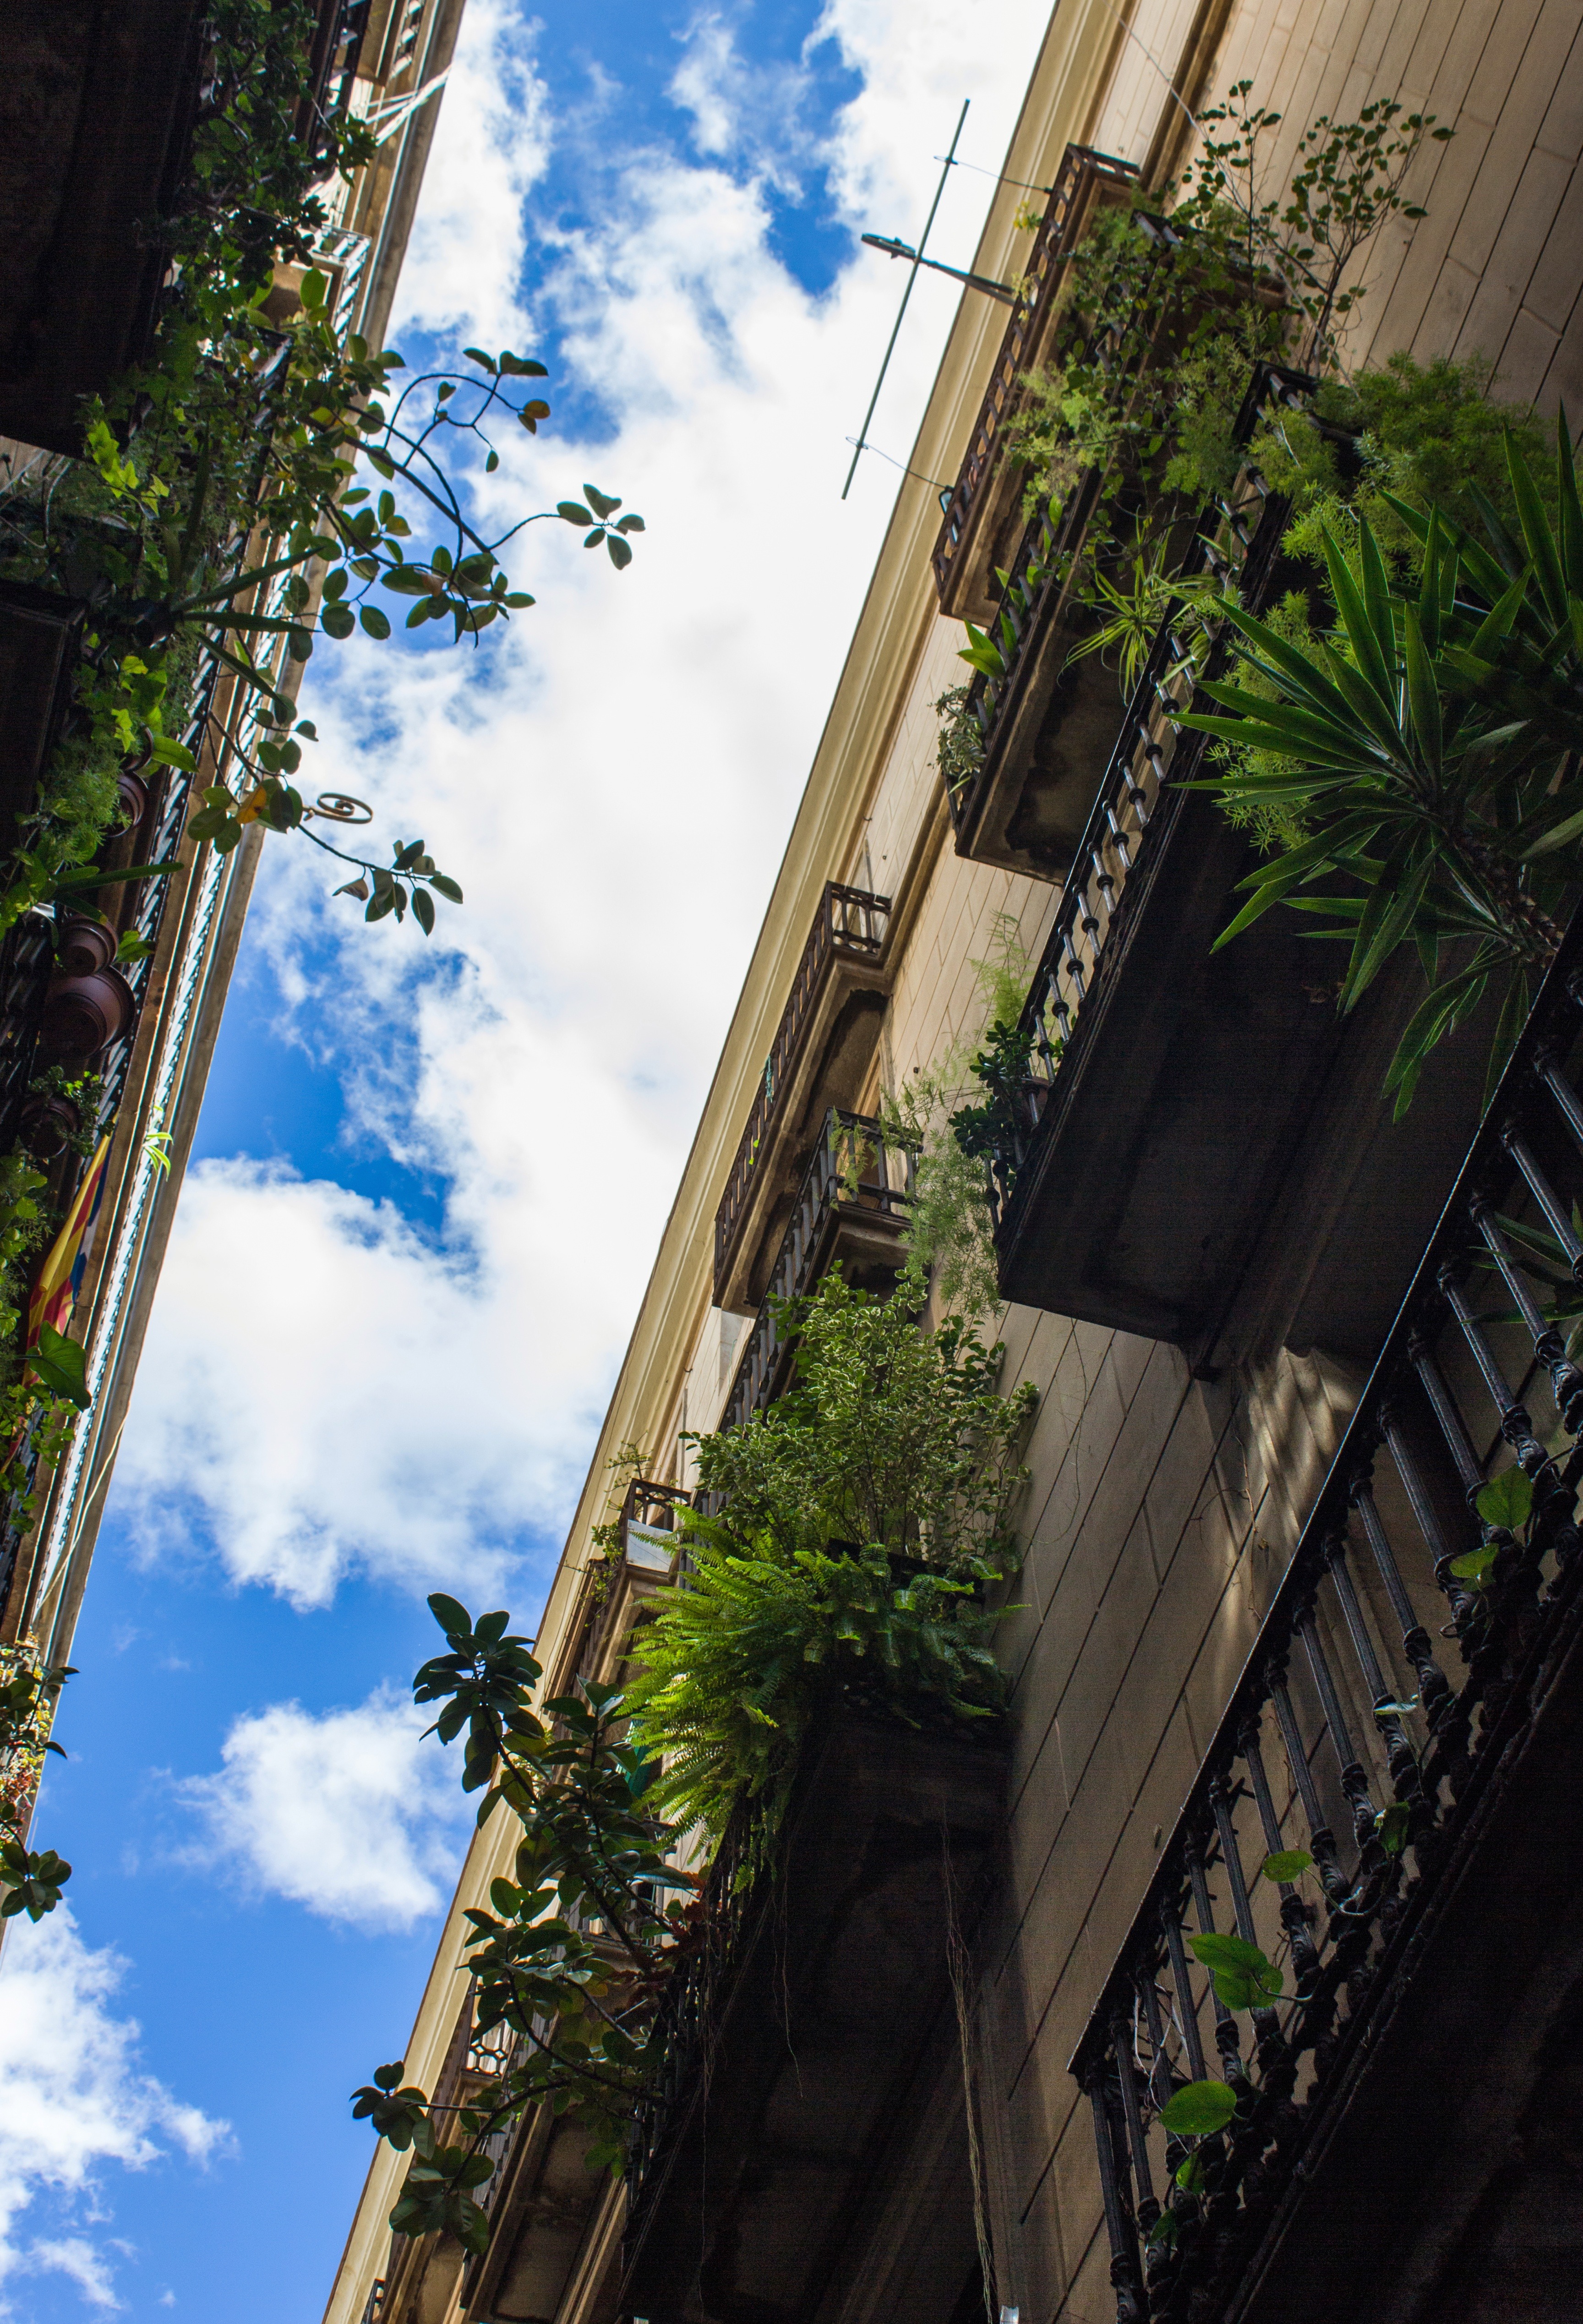
tree, architecture, plant, sky, street, sunlight, flower, building, city, skyscraper, blue, freedom, look up, district, clouds, balconies, diagonal, neighbourhood, urban area, woody plant, arecales